Natural gas vehicle

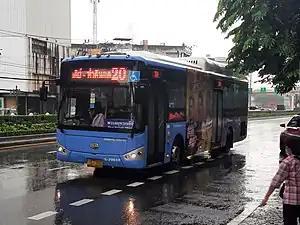
A CNG powered Bonluck JXK6120L-NGV-01 bus, operated by BMTA in Thailand

In 1993, CNG had become available in Delhi, India's capital, though LPG became predominantly used due to its lower capital costs. Compressed Natural Gas is a domestic energy produced in Western parts of India. In India, most CNG vehicles are dual-fuelled, which means they can run both on CNG and petrol. This makes it very convenient, and users can drive long distances without worrying about the availability of natural gas (as long as petrol is available). As of December 2010, India had 1,080,000 NGVs and 560 fueling stations, many of the older ones being LPG rather than CNG. In addition, it is thought that more illegally converted LPG autos than legal ones ply the streets in India, some estimates are as high as 15 million "autos" (running the gamut of everything from LPG motored pedal bicycles to CNG buses)